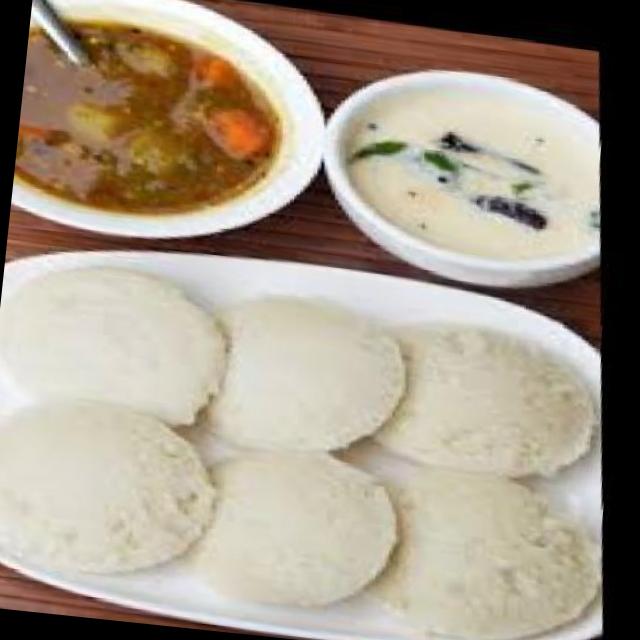
Dish: idli